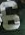
Number: 6